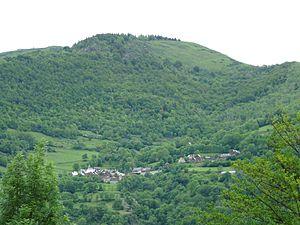
Le village de Sode isolé dans la montagne, Haute-Garonne, France
Sode est une commune française située dans le département de la Haute-Garonne en région Occitanie.